Liberty, Washington

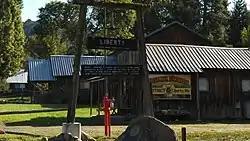
Liberty

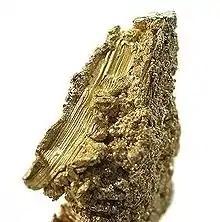
Crystalline gold specimen from Liberty (detail), overall size 3.6 x 2.1 x 1.0 cm

Liberty is a community in Kittitas County, Washington, United States. Following the discovery of gold in Swauk creek in 1873, Liberty was one of several gold-mining camps that sprang up. The Swauk creek discovery is notable for producing specimens of crystalline gold.